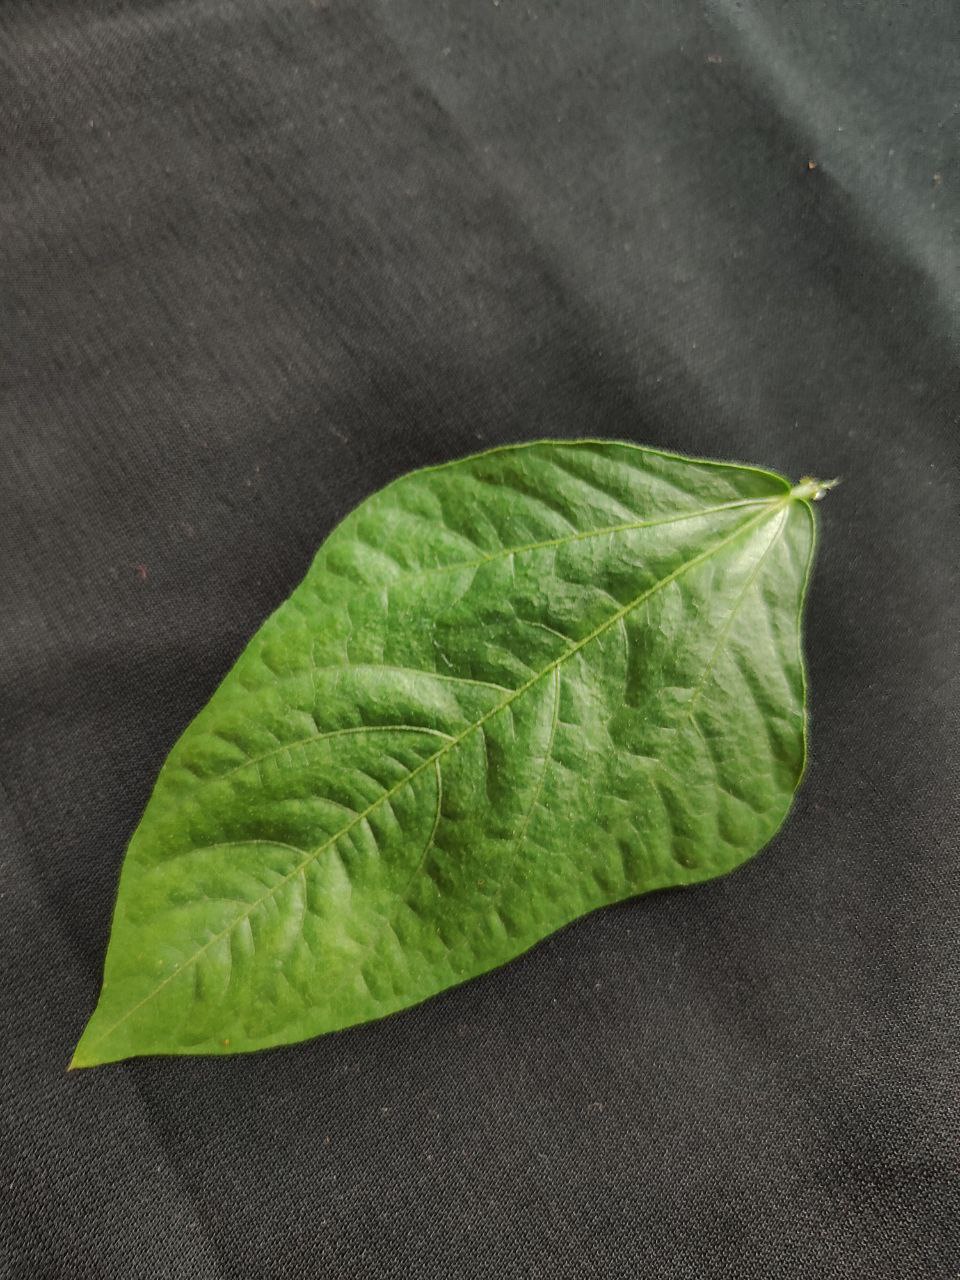
Crop: cowpea
Leaf condition: Fresh Leaf